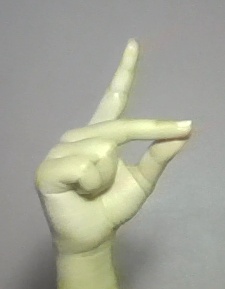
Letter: ta